Louise Jopling

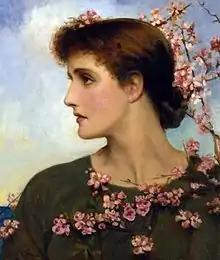
"Phyllis"by Louise Jopling

Louise Jane Jopling (née Goode, previously Romer and later Rowe) (Manchester 16 November 1843 – 19 November 1933) was an English painter of the Victorian era, and one of the most prominent female artists of her generation.